Maurice Chevalier

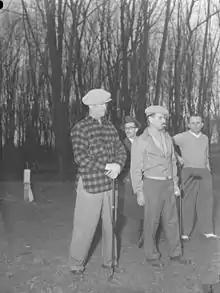
Playing golf (in plaid) in 1948 in Montreal

He started to collect art and paint, and acted in "Le silence est d'or (Man About Town)" (1946) by René Clair. He toured throughout the United States and other parts of the world, then returned to France in 1948.